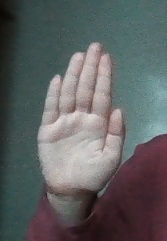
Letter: seen